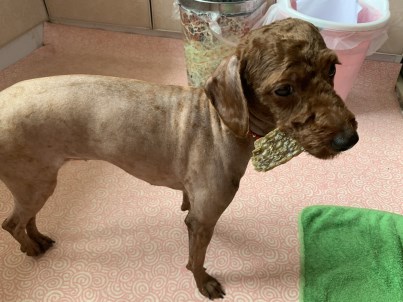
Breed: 7449-n000128-teddy